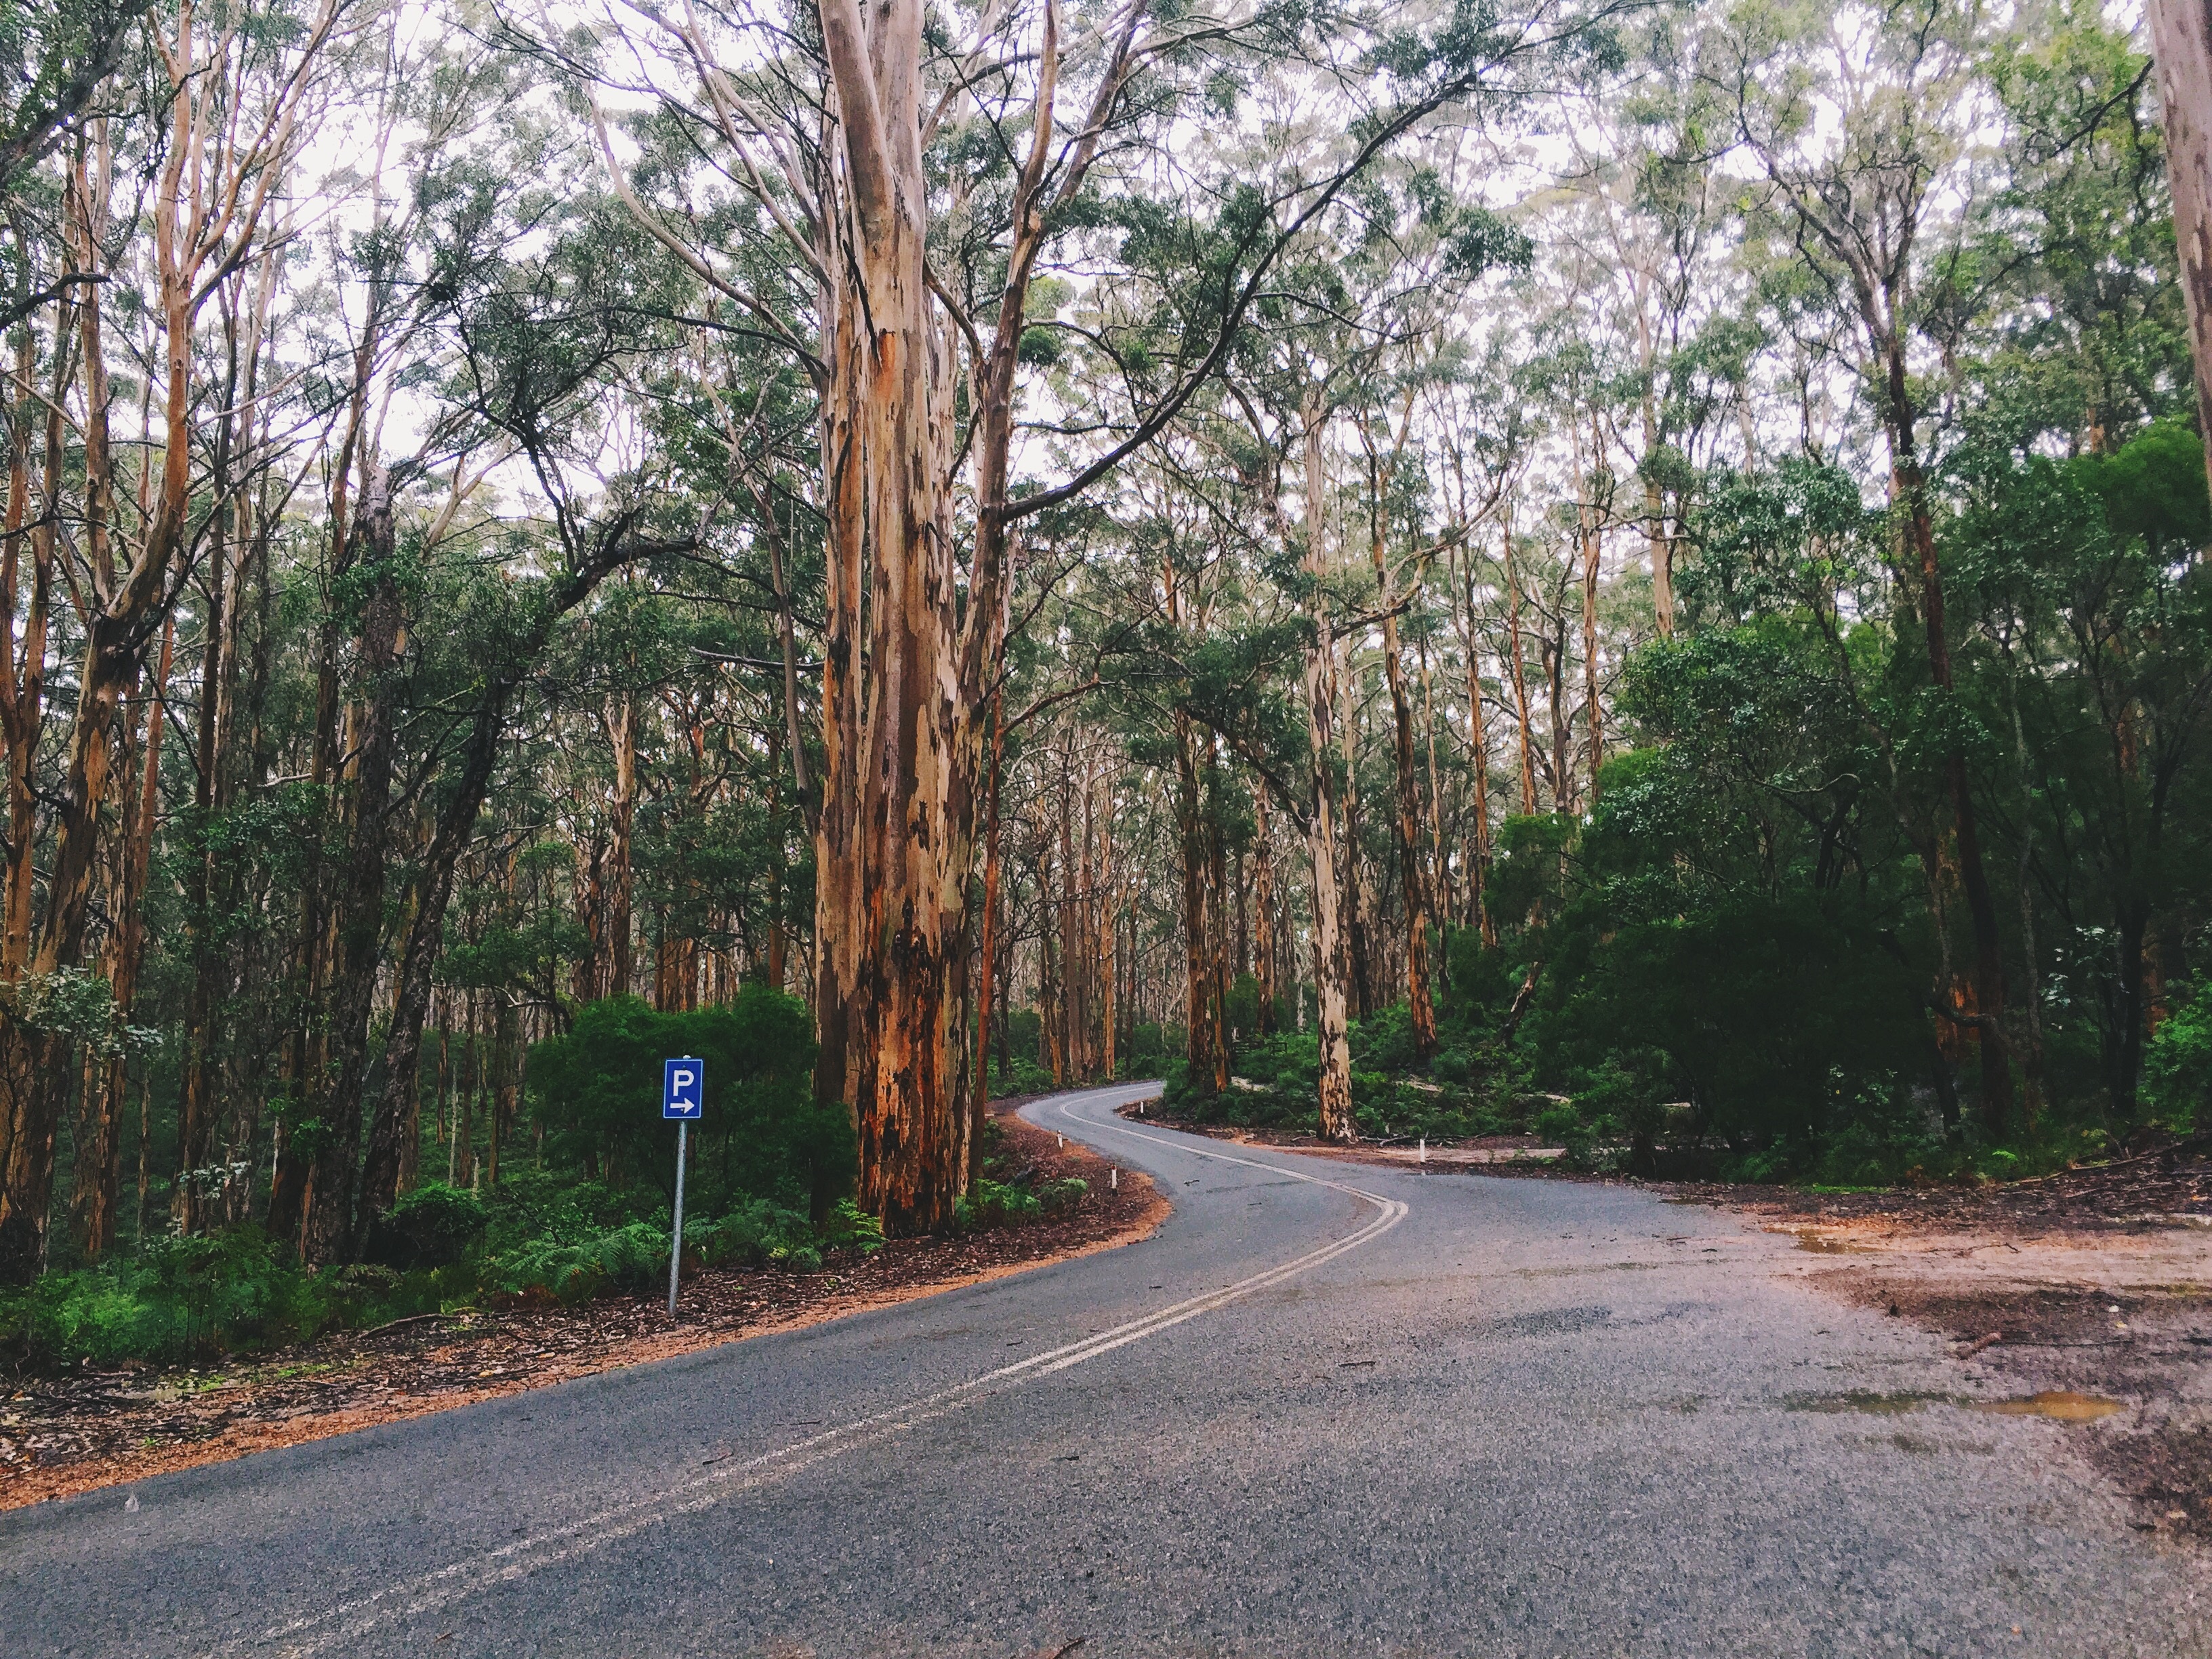
tree, forest, plant, road, trail, leaf, flower, autumn, park, infrastructure, woodland, neighbourhood, woody plant